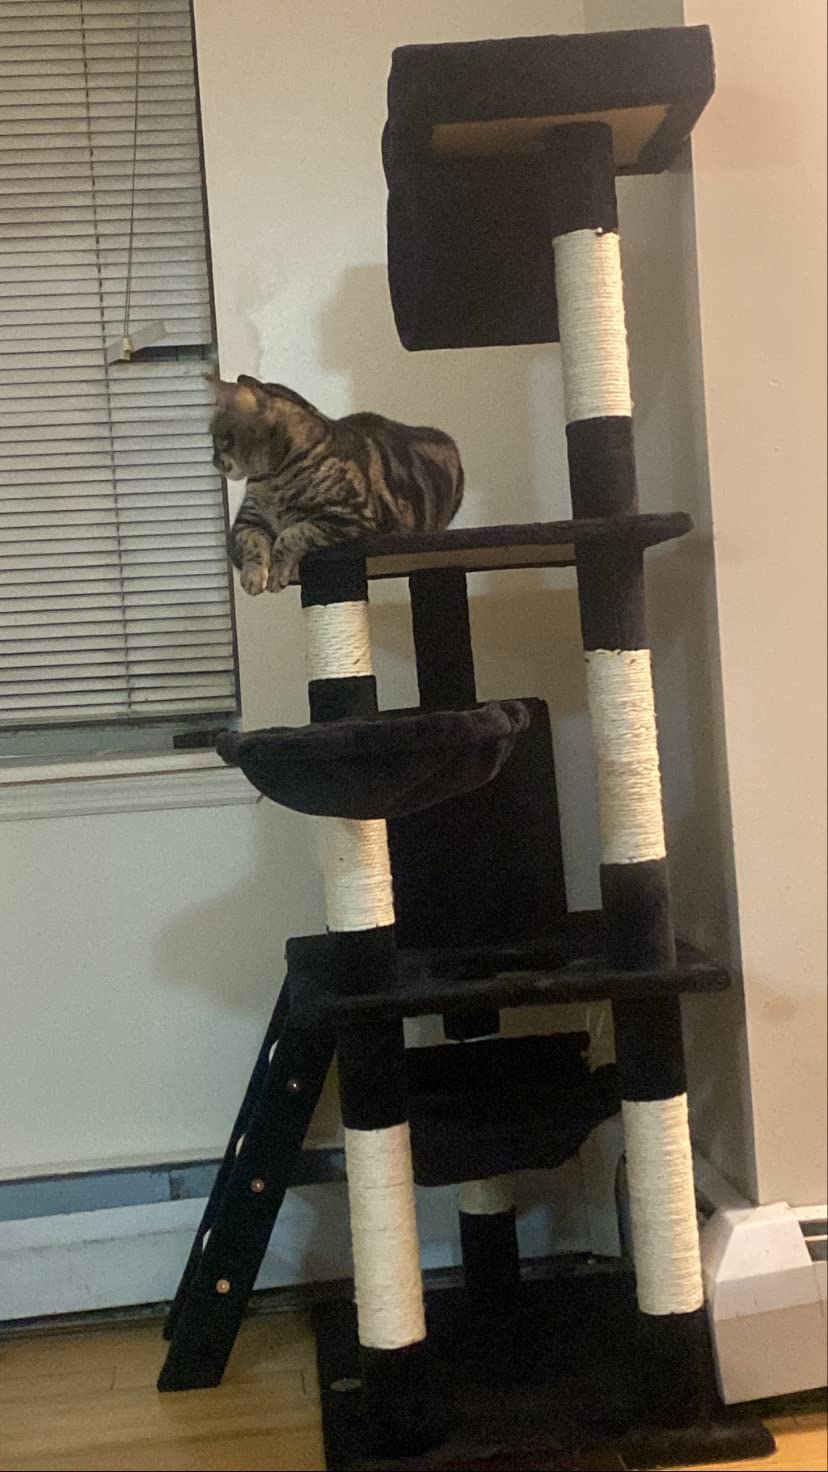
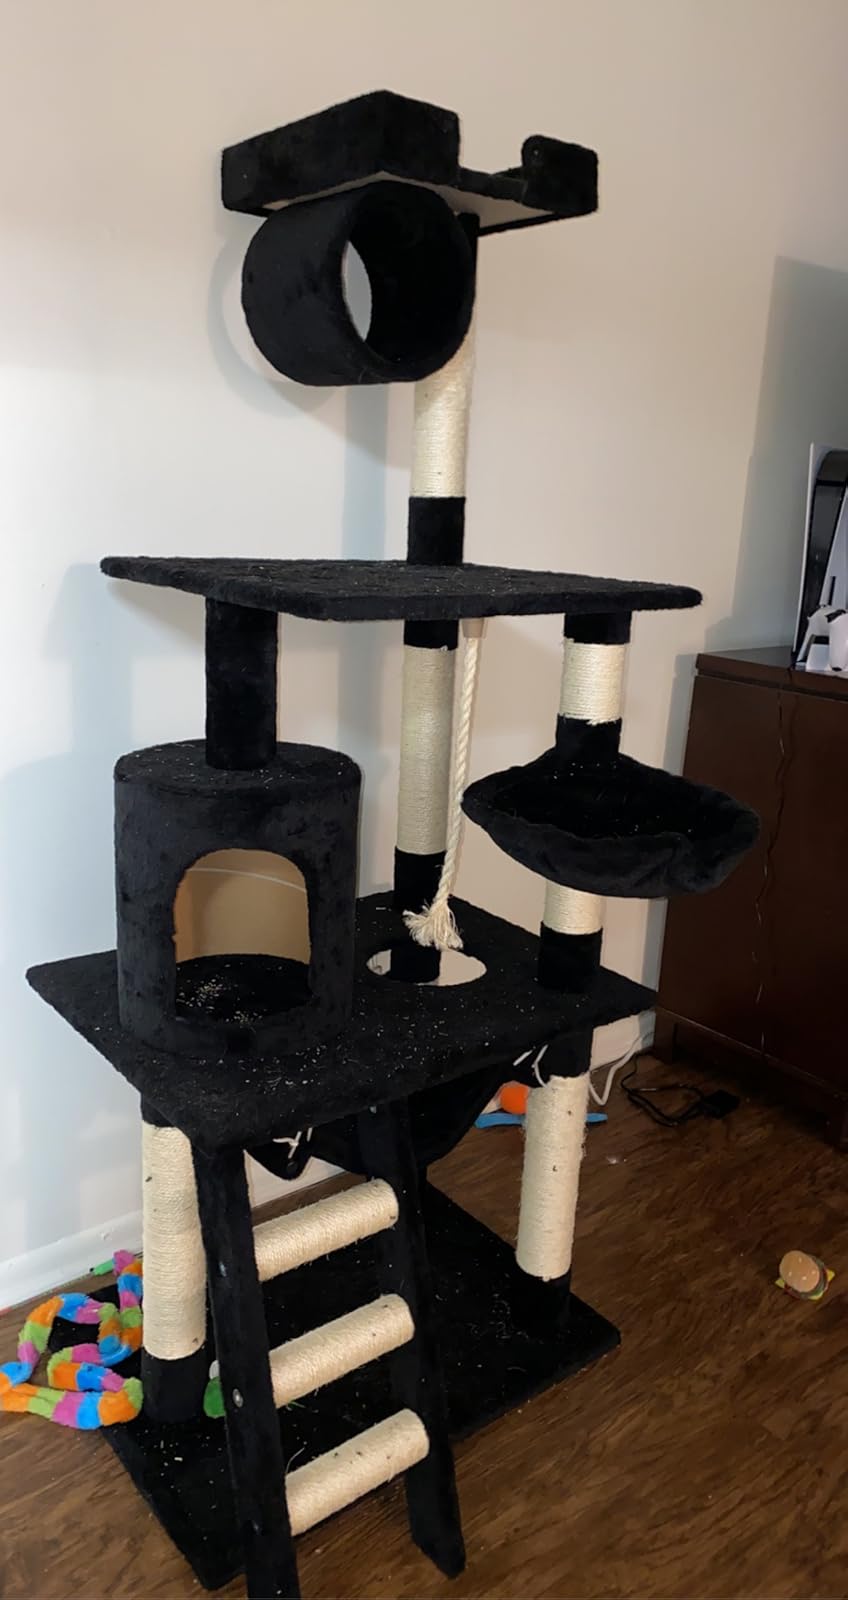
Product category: items_cat tree
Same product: yes